Earp Vendetta Ride

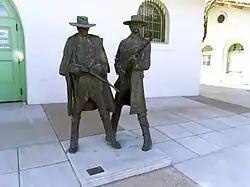
This is the location of the 1880s Tucson Depot. It was in this location where Frank Stilwell, suspected in the murder of Morgan Earp on March 18, 1882, was killed by Wyatt Earp in the company of Doc Holliday. The location is now part of the Amtrak Station at 400 N. Toole Ave. in Tucson, Az.

On April 3, "The Tombstone Epitaph" reported that the Earp posse had eaten breakfast in town on March 27, and had been spotted six days later on April 2 north of Hooker's ranch, and that the "Albuquerque Journal" and "San Francisco Daily Report" both reported on March 28 that the Earp party had already passed through Albuquerque. It also noted that Virgil Earp and his wife were in Los Angeles that week. The newspaper commented, "This is the wisest course they could pursue. Their lives were not safe for a moment in Tombstone, even if they gave themselves up to the authorities, for the sheriff is inimical to them, and they felt that in his hands they would be entirely at the mercy of the cowboys."